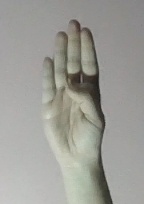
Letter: kaaf